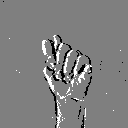
ASL letter: t